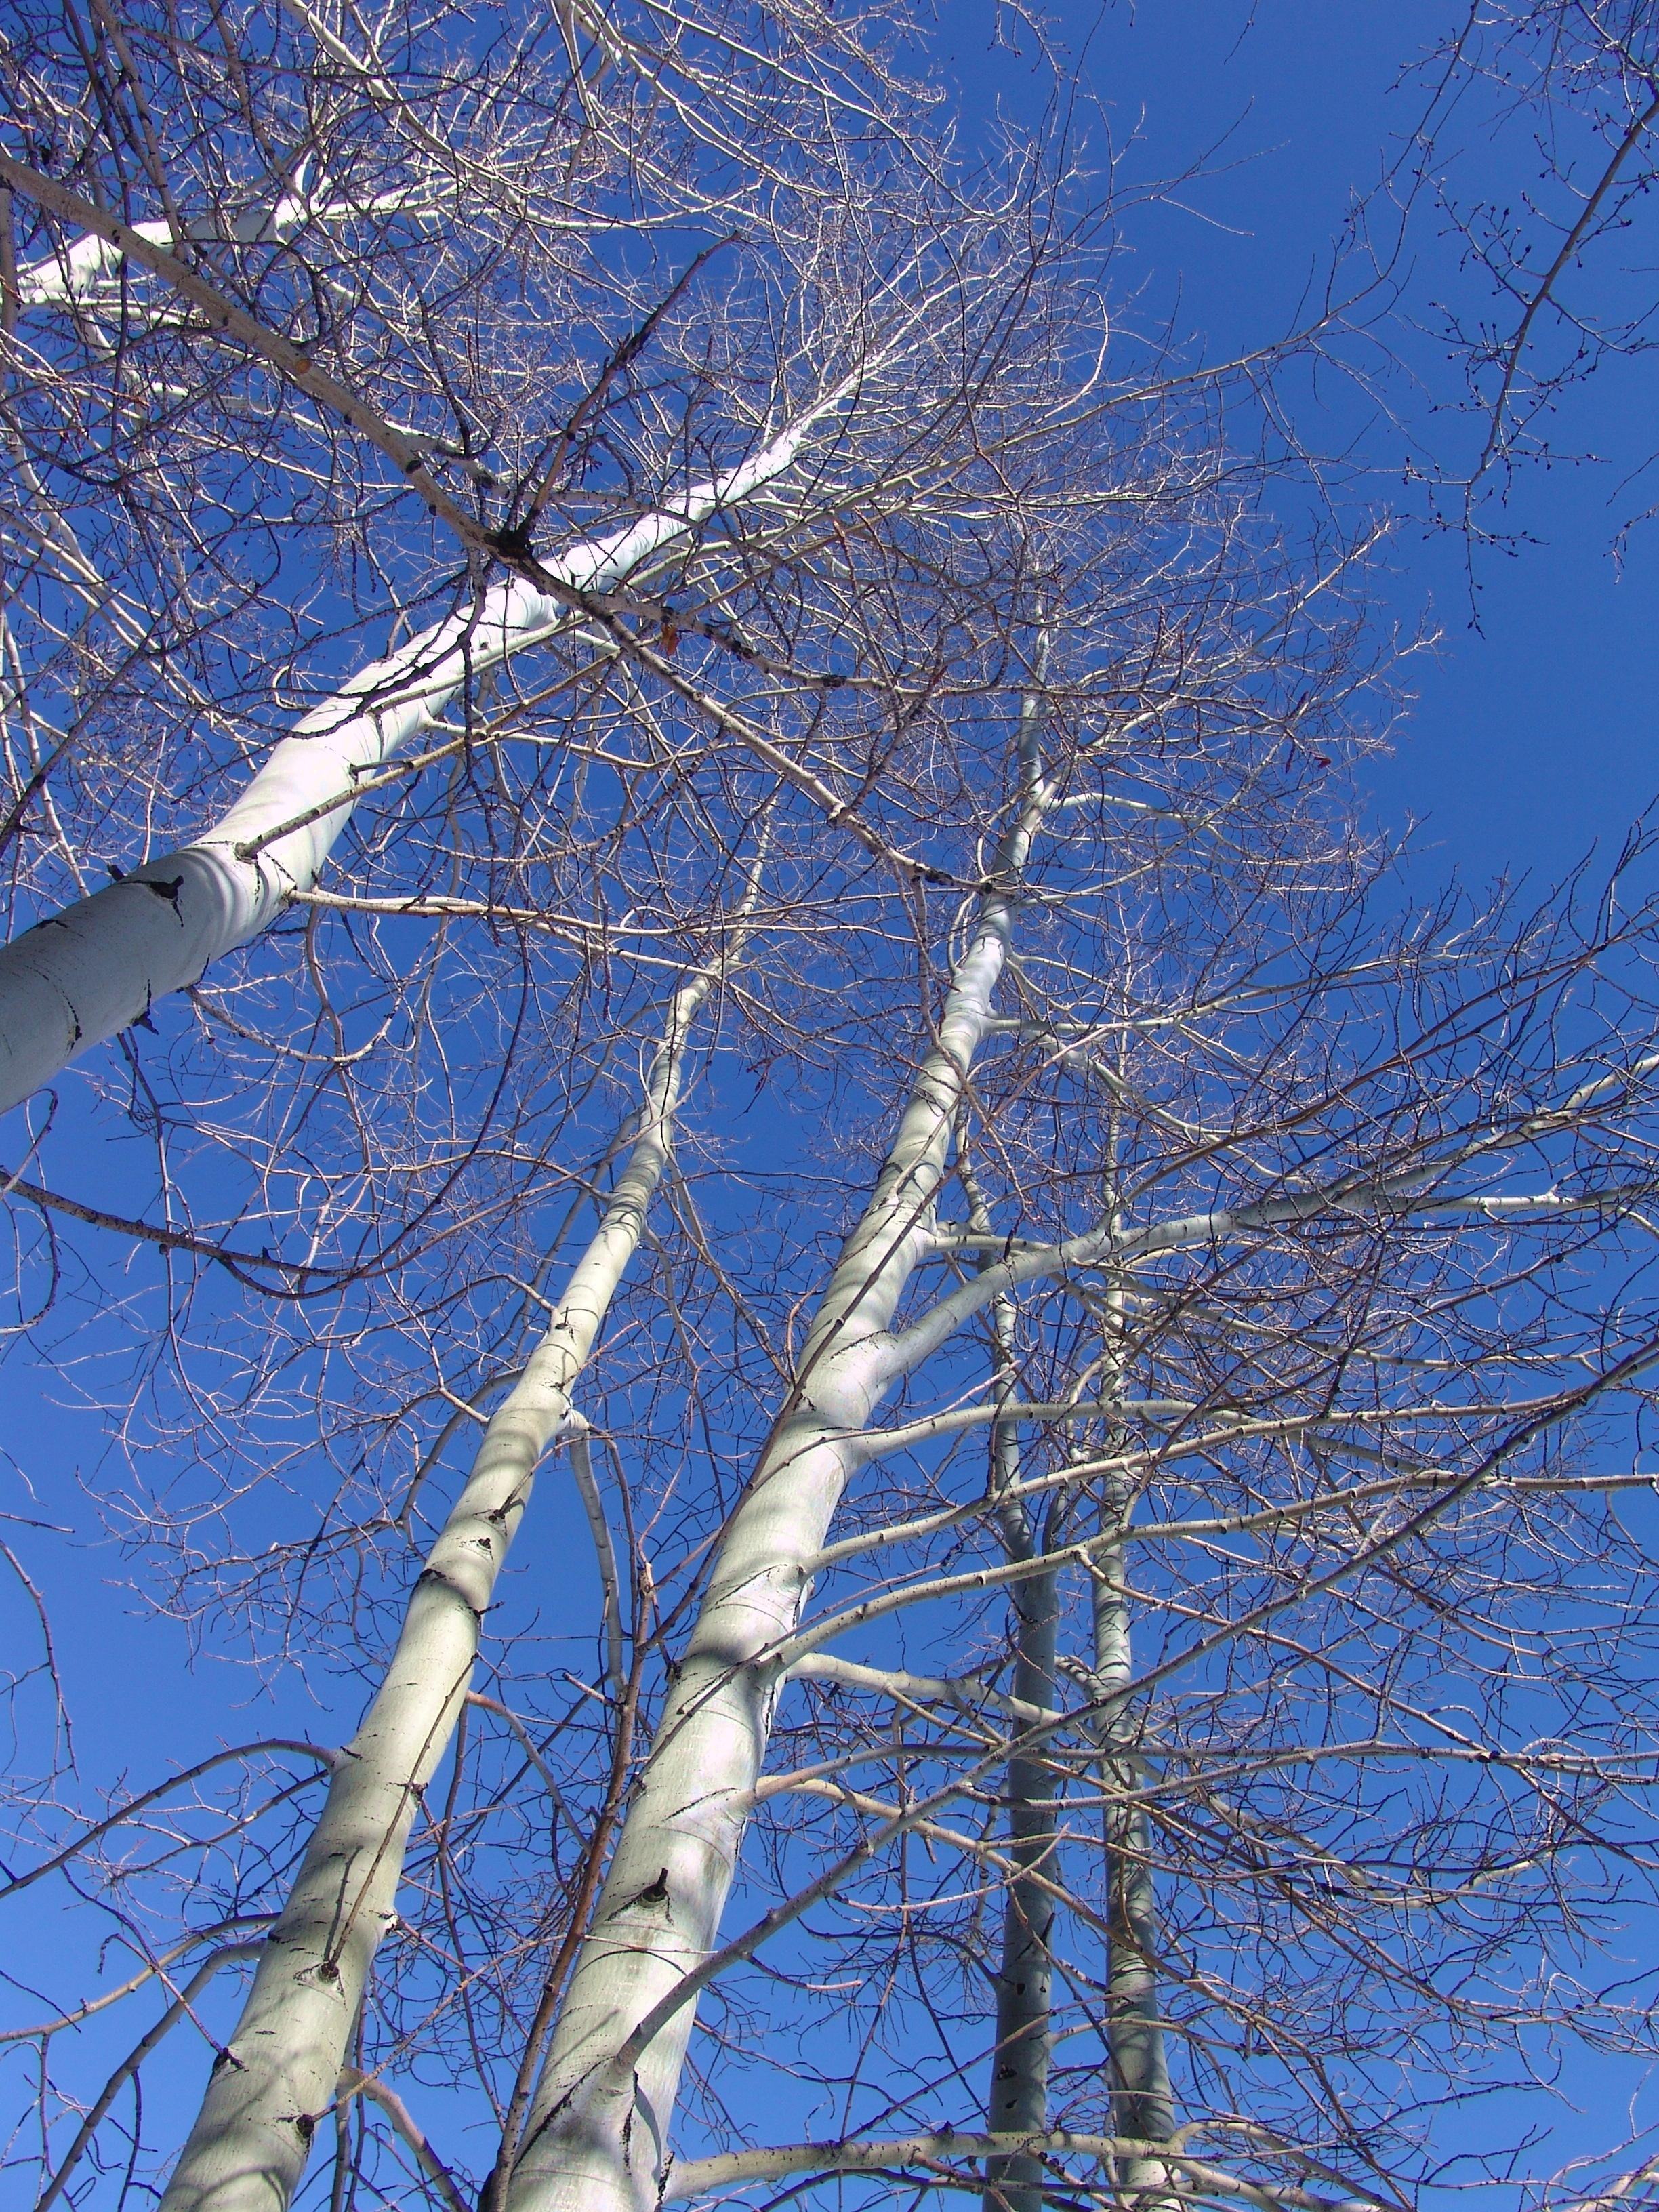
tree, branch, snow, winter, plant, sky, flower, frost, ice, birch, colorful, season, twig, blue sky, aspen, larch, freezing, rocky mountains, flowering plant, aspen trees, woody plant, land plant